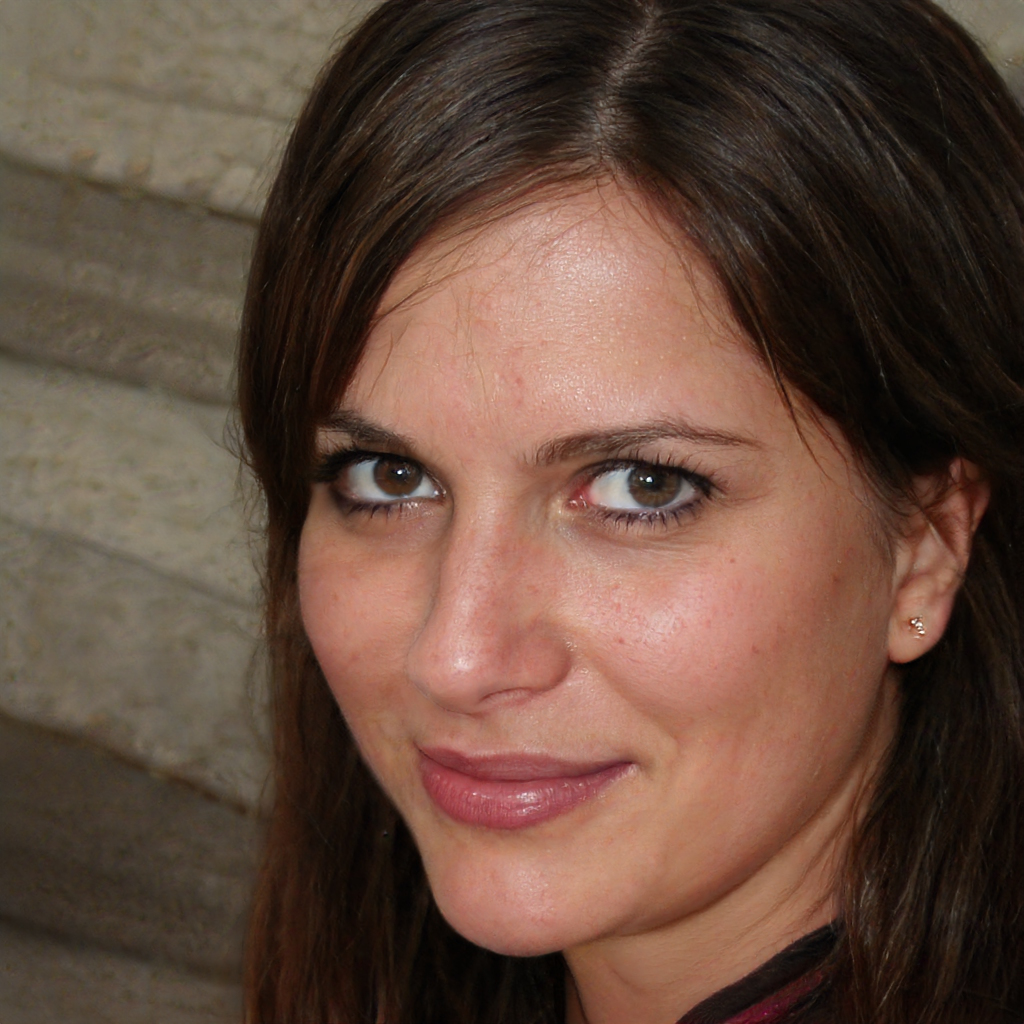
Gender: Female